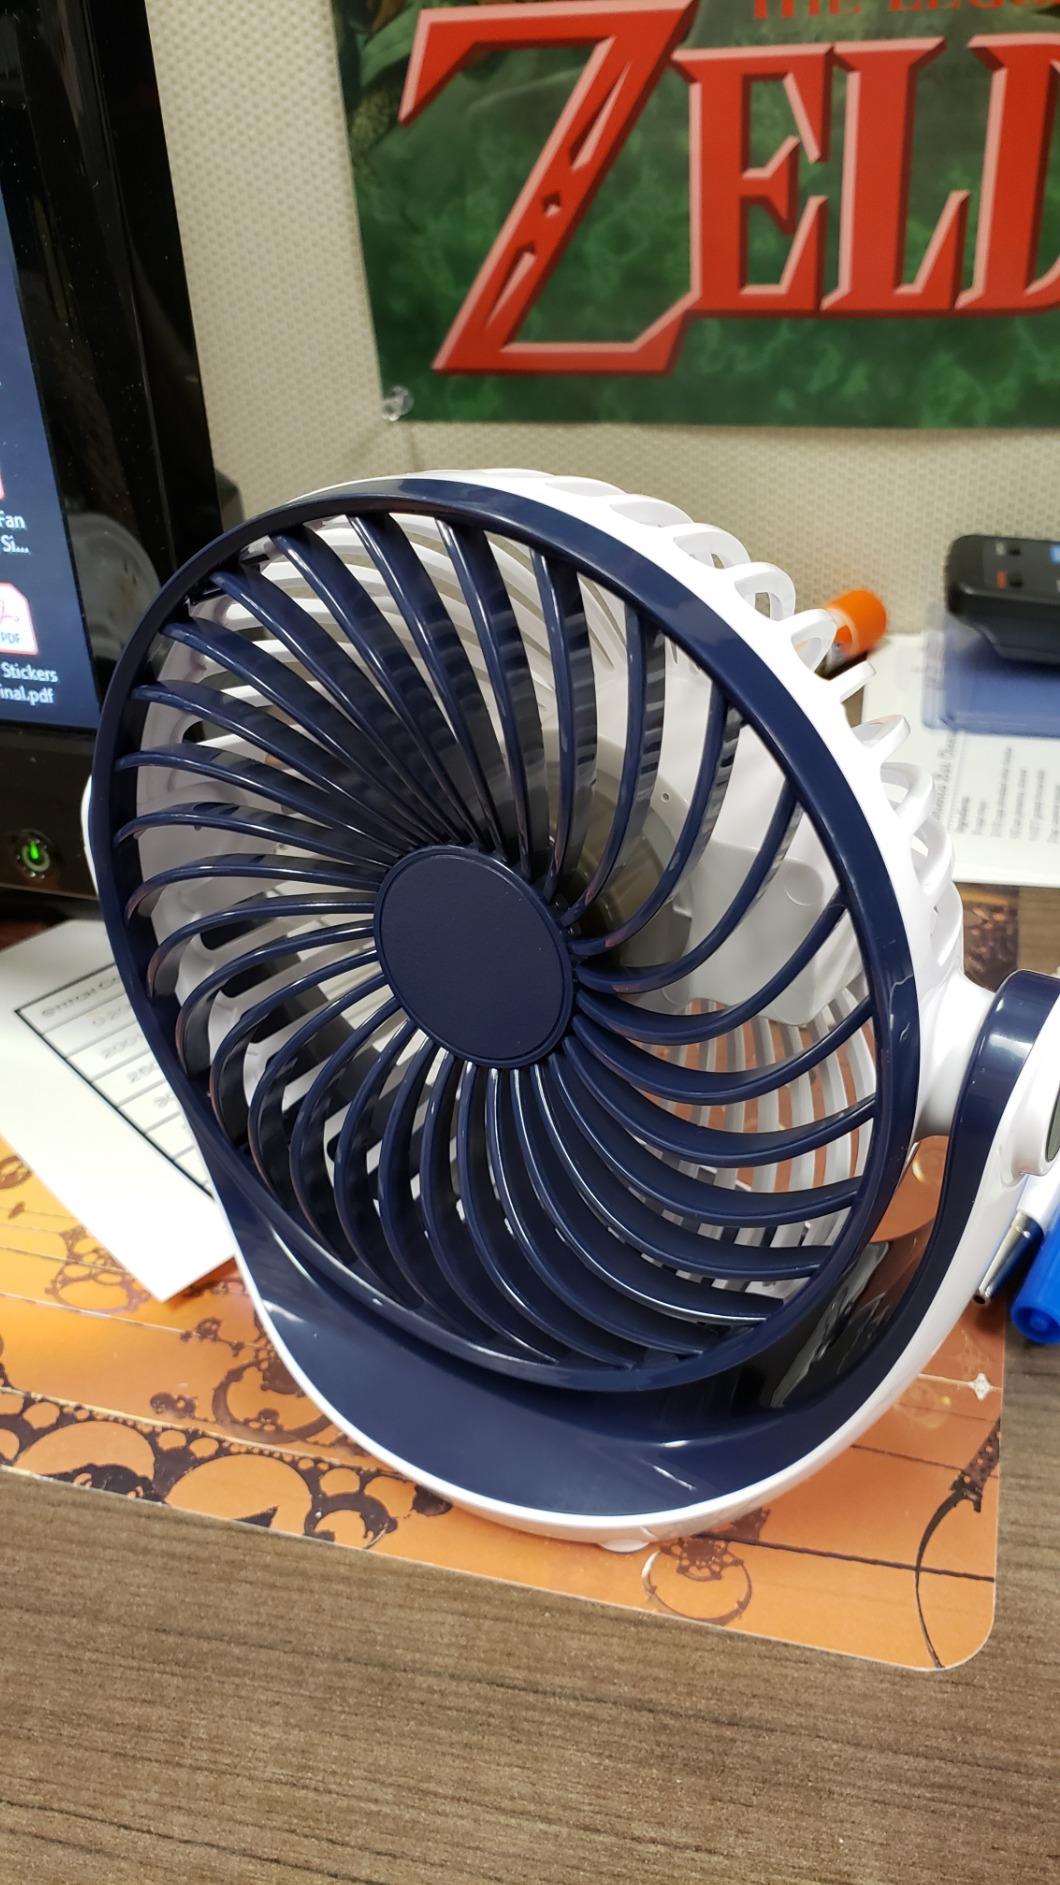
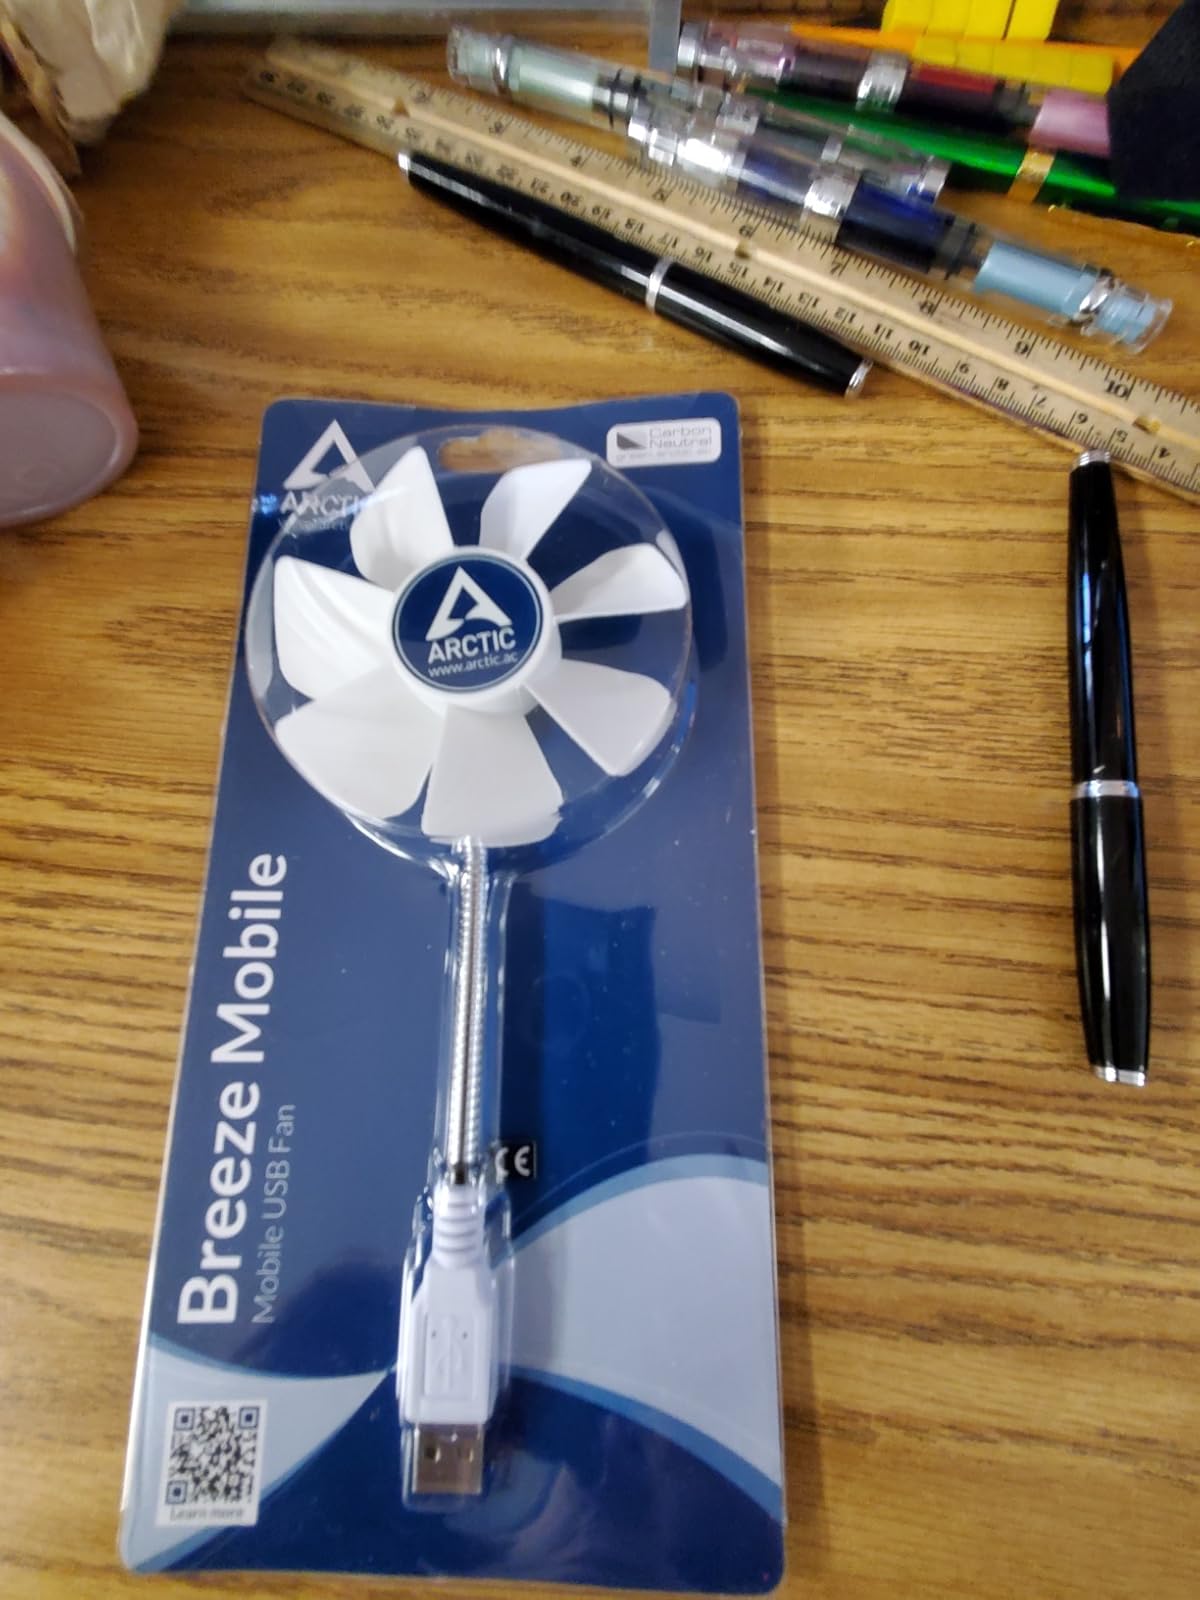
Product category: fan
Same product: no